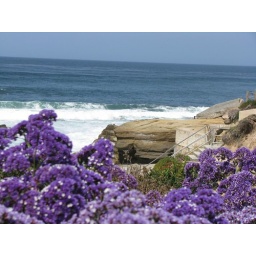
Flowers &amp;amp; cool rock formations down by the beach in La Jolla...